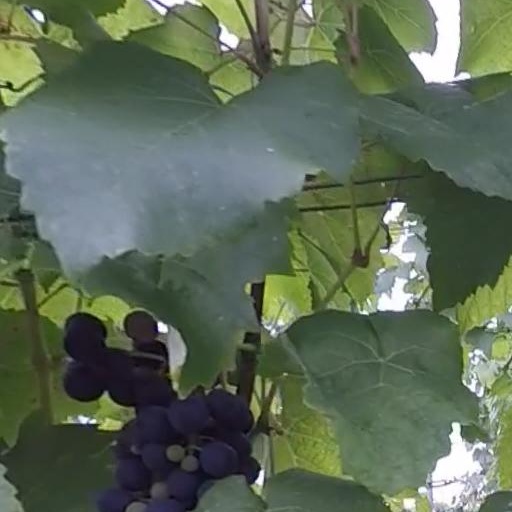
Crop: grape